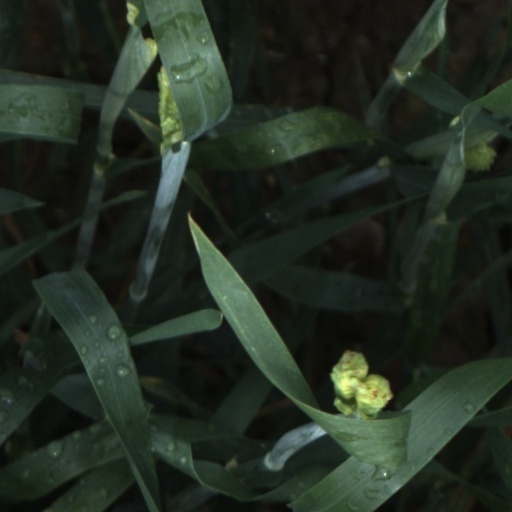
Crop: wheat